Central Catonsville and Summit Park Historic District

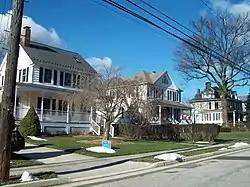
Streetscape in Central Catonsville and Summit Park Historic District, December 2009

Central Catonsville and Summit Park Historic District is a national historic district in Catonsville, Baltimore County, Maryland, United States. It is entirely residential and consists generally of rectangular lots, the largest lots being found on Frederick Road and Newburg Avenue. These contain the earliest dwellings. The earliest, and the largest house in the district is the Gary Mansion, known as The Summit, built in the 1850s as a summer house in Second Empire style. The Summit Park subdivision takes its name from this house, and surrounds it on all sides. Structures in the district date from 1869 and extends to 1958, by which date the neighborhood had substantially achieved its present form and appearance.